Christmas Island flying fox

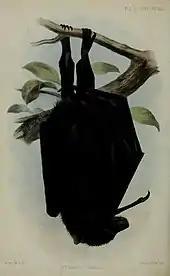
Illustration by bird illustrator John Gerrard Keulemans (1887)

A newborn has a forearm length about and weighs . Its forearm length increases an estimated 0.029±0.005 mm each day, while its weight increases 0.33±0.7 g per day. This is appreciably slower than other flying foxes. The thumb does not increase much in size, only 1.2% bigger in adults than juveniles, suggesting the thumb is important in social interactions or moving in trees prior to flight-readiness. It becomes flight-ready after five or six months when it reaches an estimated forearm length of and weight of , respectively 86.3% and 41.2% of their adult dimensions.